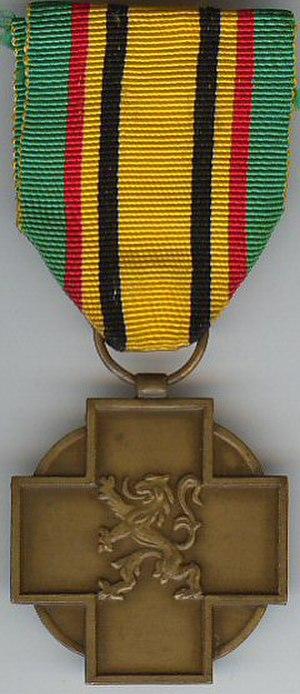
Médaille du Combattant Militaire de la Guerre 1940-1945 (Belgique)
La Médaille du combattant militaire de la guerre 1940-1945 était une décoration militaire belge créée par arrêté royal le 19 décembre 1967 pour reconnaître le service militaire à l'étranger durant l'occupation de la Belgique de 1940 à 1945. Elle fut surtout décernée aux soldats qui servirent durant la Seconde Guerre mondiale dans les troupes belges stationnées en Grande-Bretagne. La Médaille du combattant militaire de la guerre 1940-1945 ne pouvait pas être décernée à titre posthume.